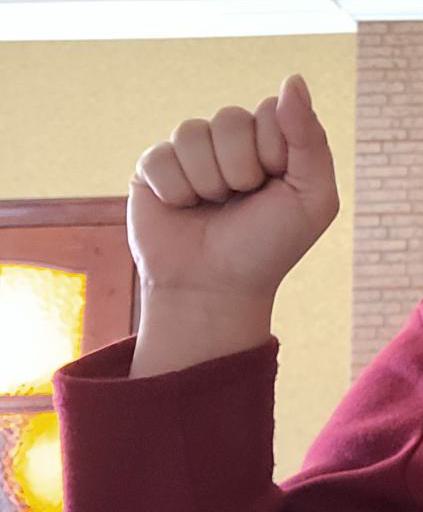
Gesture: fist